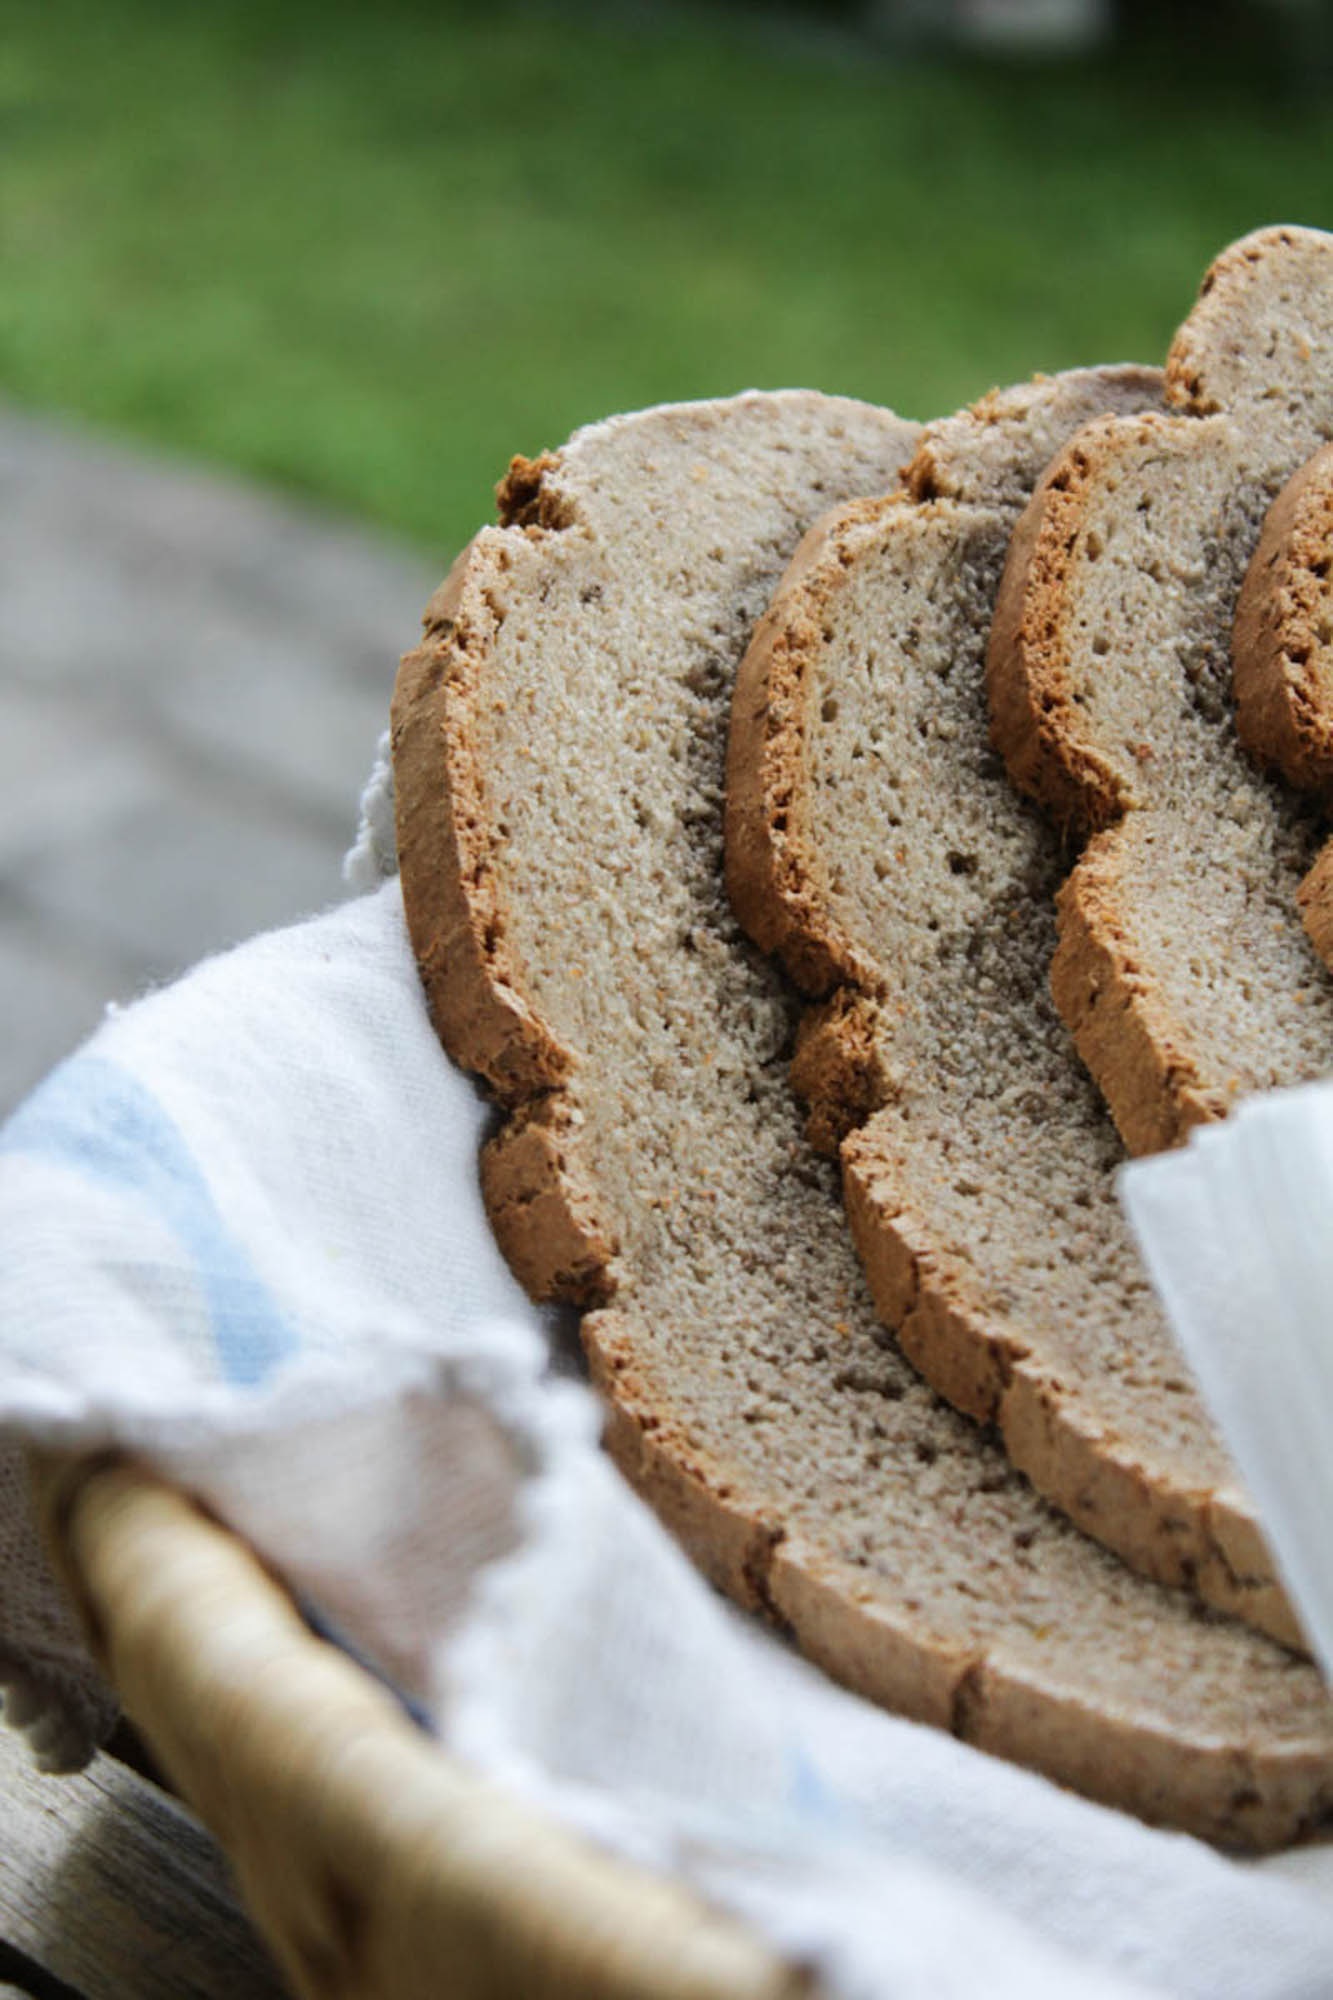
dish, food, produce, baking, cloth, cookie, dessert, bread, pastries, icing, baked goods, flavor, breadbasket, grass family, snack food, cookies and crackers, whole grain